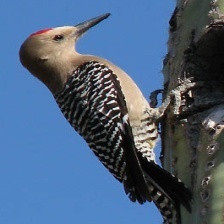
Species: GILA WOODPECKER
Scientific name: MELANERPES UROPYGIALIS